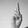
ASL letter: R